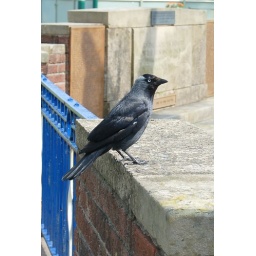
Jackdaw sitting on a wall in Rothesay, Isle of Bute.